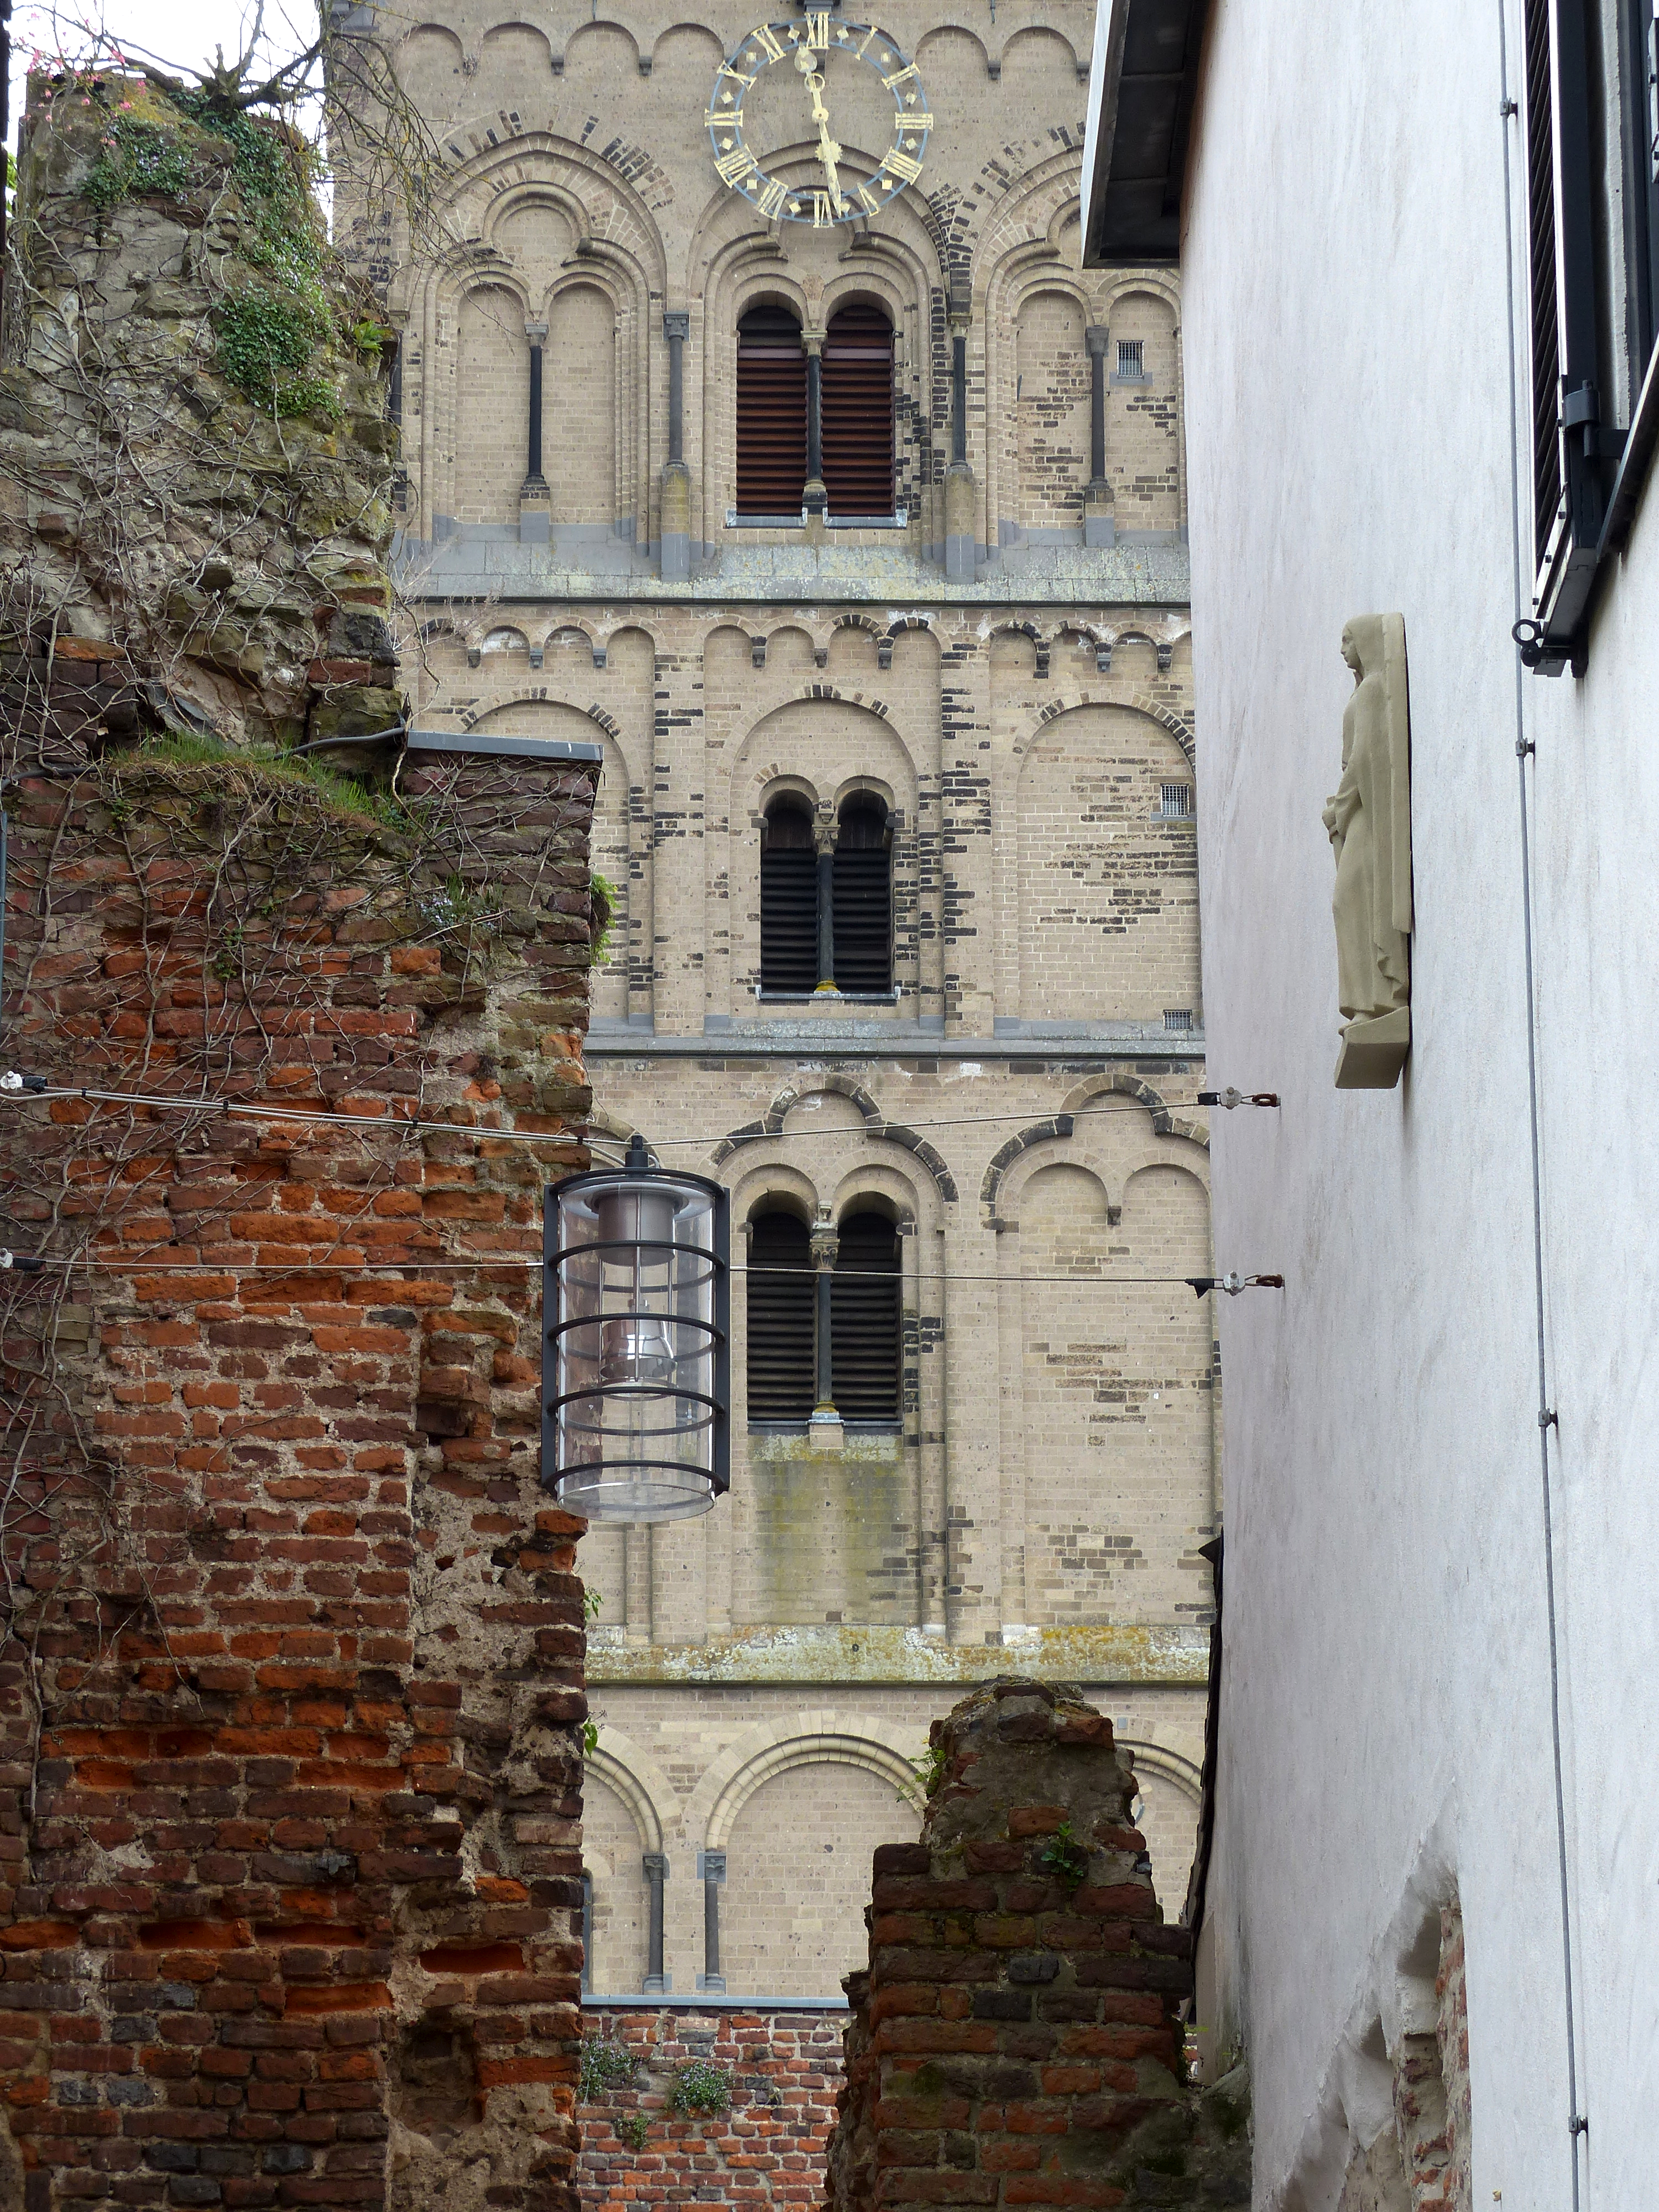
architecture, street, house, window, town, building, alley, wall, travel, village, facade, church, chapel, brick, place of worship, monastery, germany, synagogue, history, middle ages, xanten, ancient history